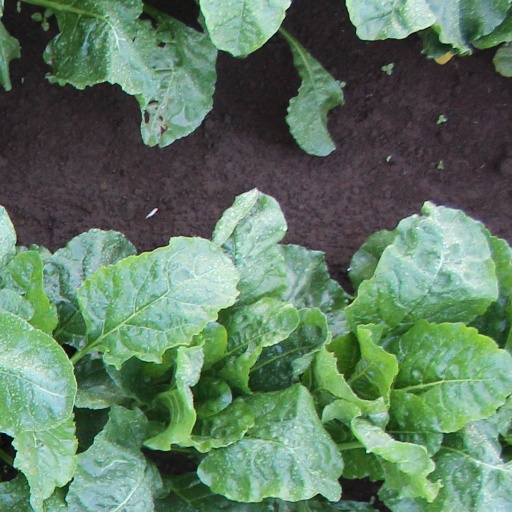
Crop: sugar beet